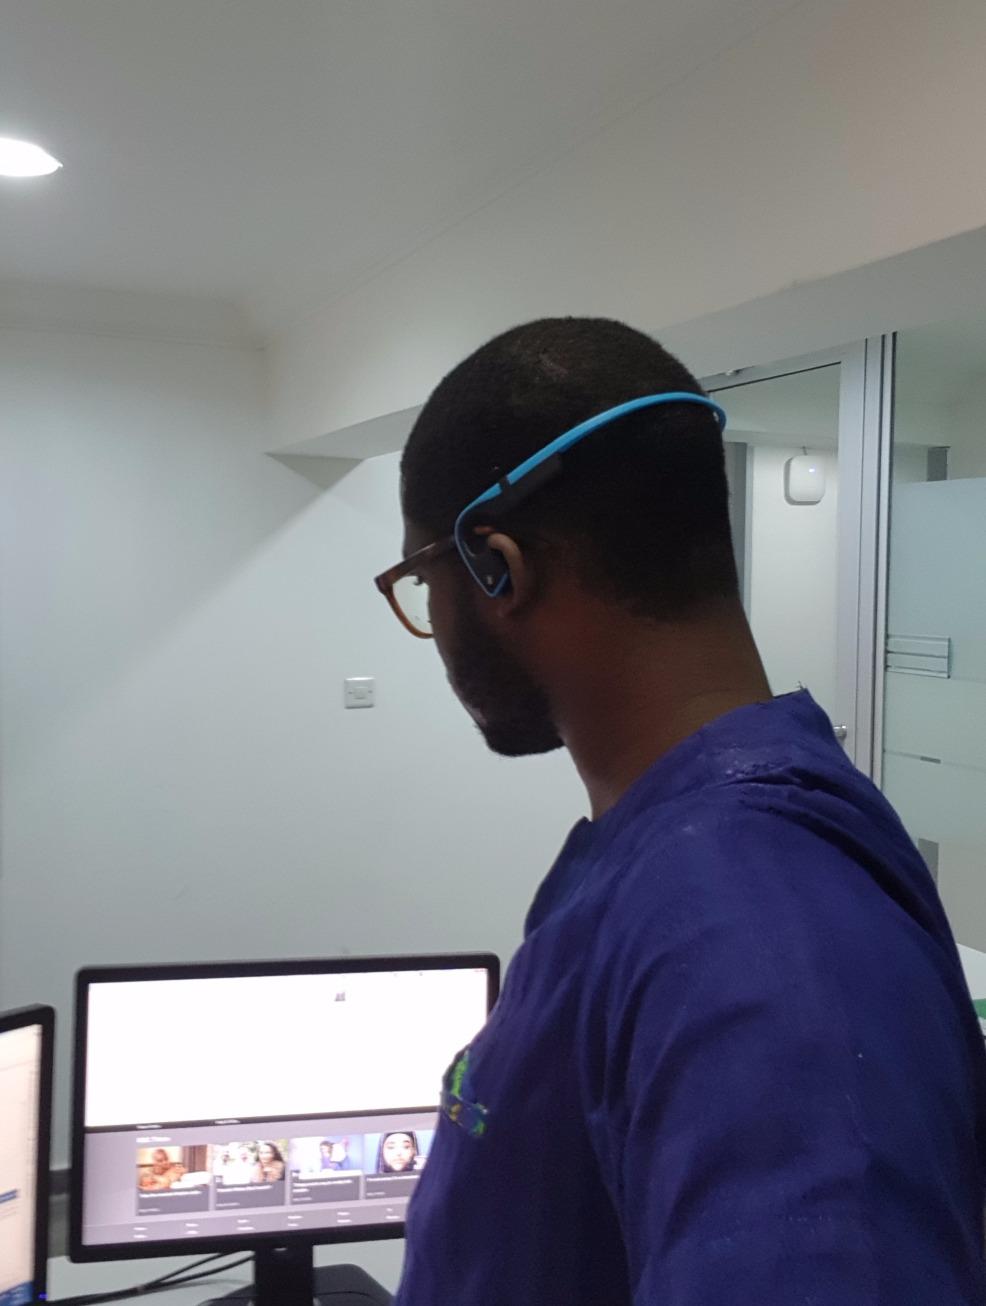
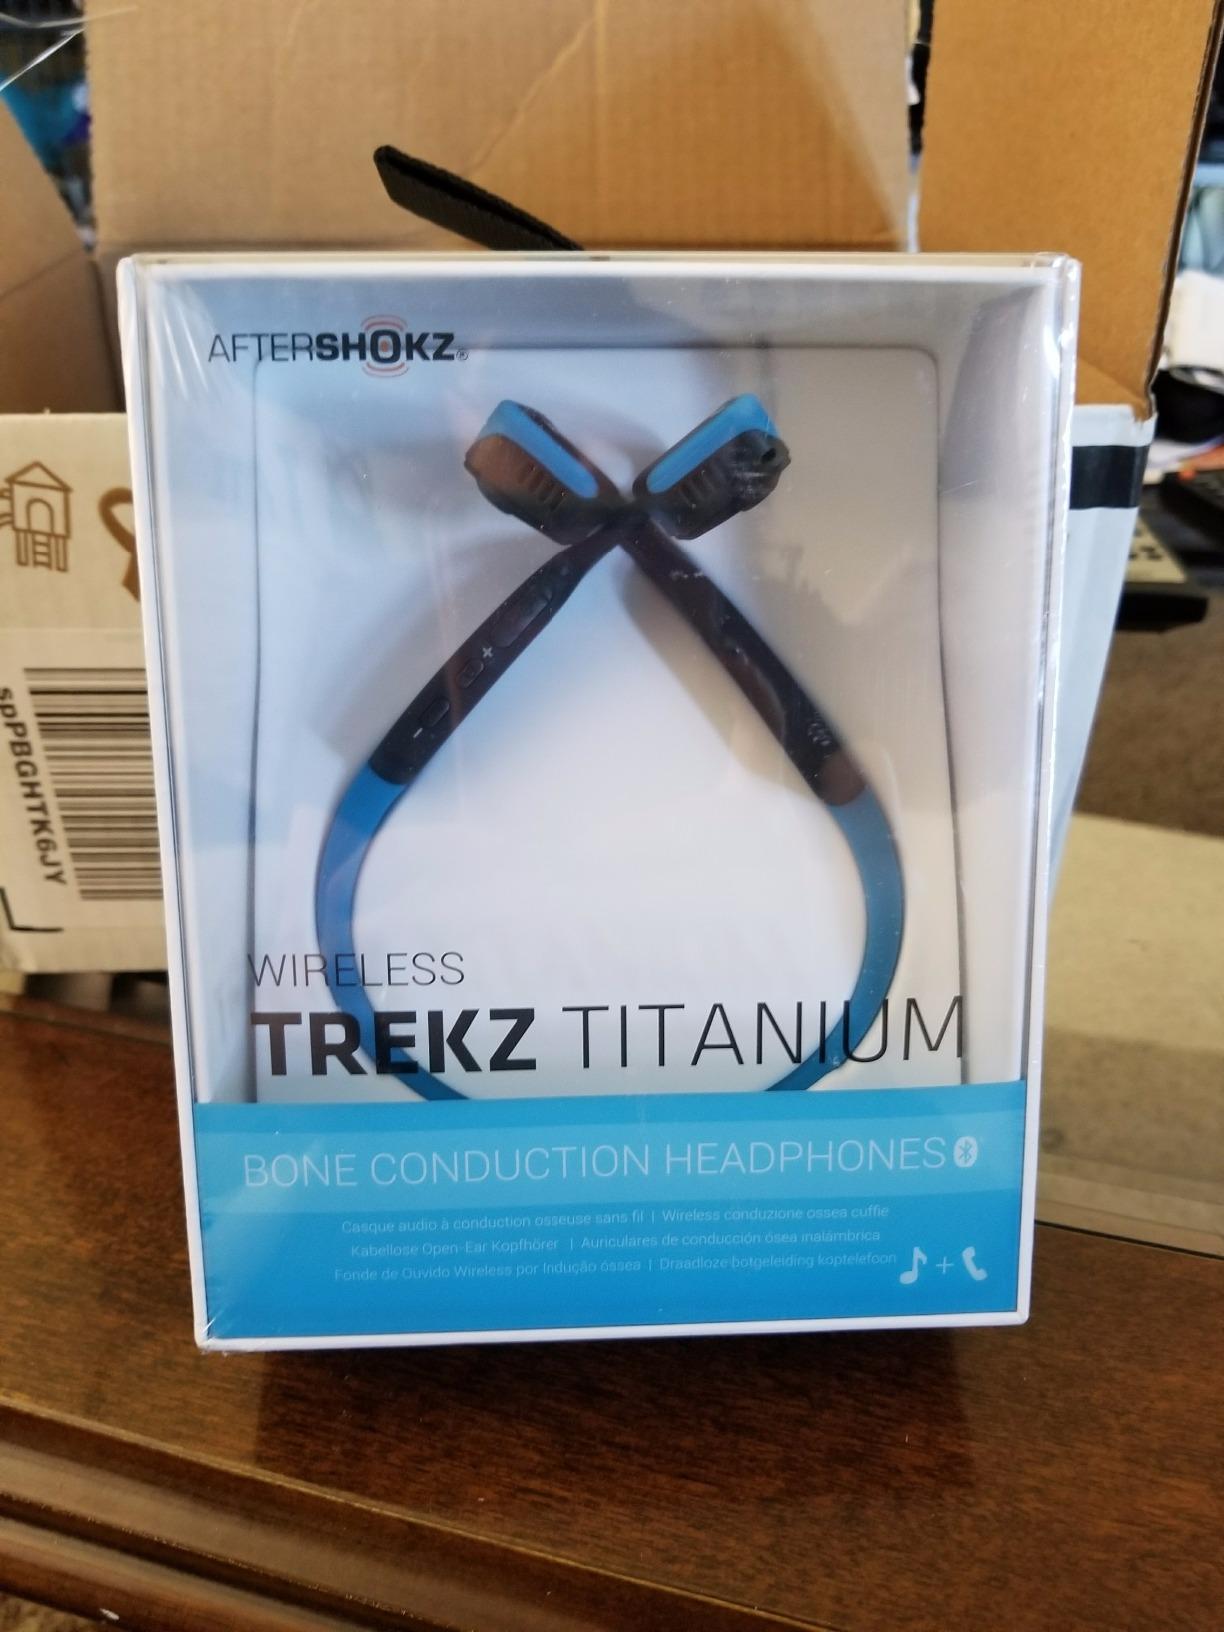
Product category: headphones
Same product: yes